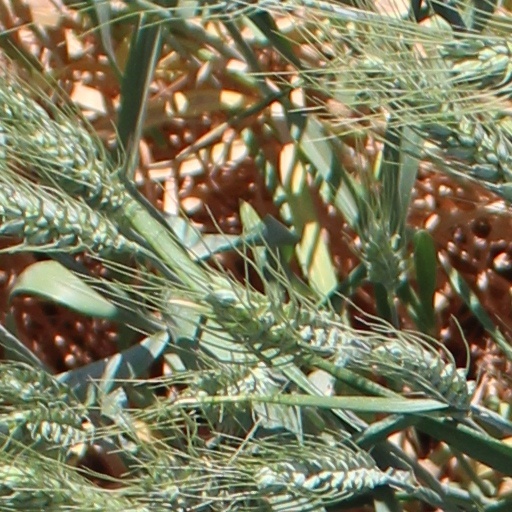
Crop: wheat